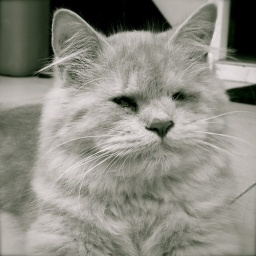
Bubulag or Bubu for short is a blind persian cat given to us by a friend.